Hugo Lloris

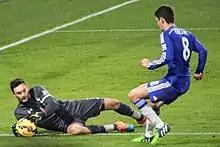
Lloris (left) making a save for Tottenham Hotspur in 2014

Lloris signed for Tottenham Hotspur on 31 August 2012 for €10 million and €5 million variable. Lyon also receives 20% of Lloris's future transfer profit. He made his debut for Spurs in a UEFA Europa League match against Lazio on 20 September 2012, the result of the match was 0–0. Lloris started his first Premier League game against Aston Villa on 7 October 2012, keeping a clean sheet in a 2–0 home victory. His appearance ended fellow Tottenham goalkeeper Brad Friedel's run of 310 consecutive games in the Premier League. After conceding only four goals in six games, he was nominated for the Premier League Player of the Month for December 2012, but lost out to Manchester United's Robin van Persie. Lloris ended the 2012–13 season with 27 appearances and 9 clean sheets.